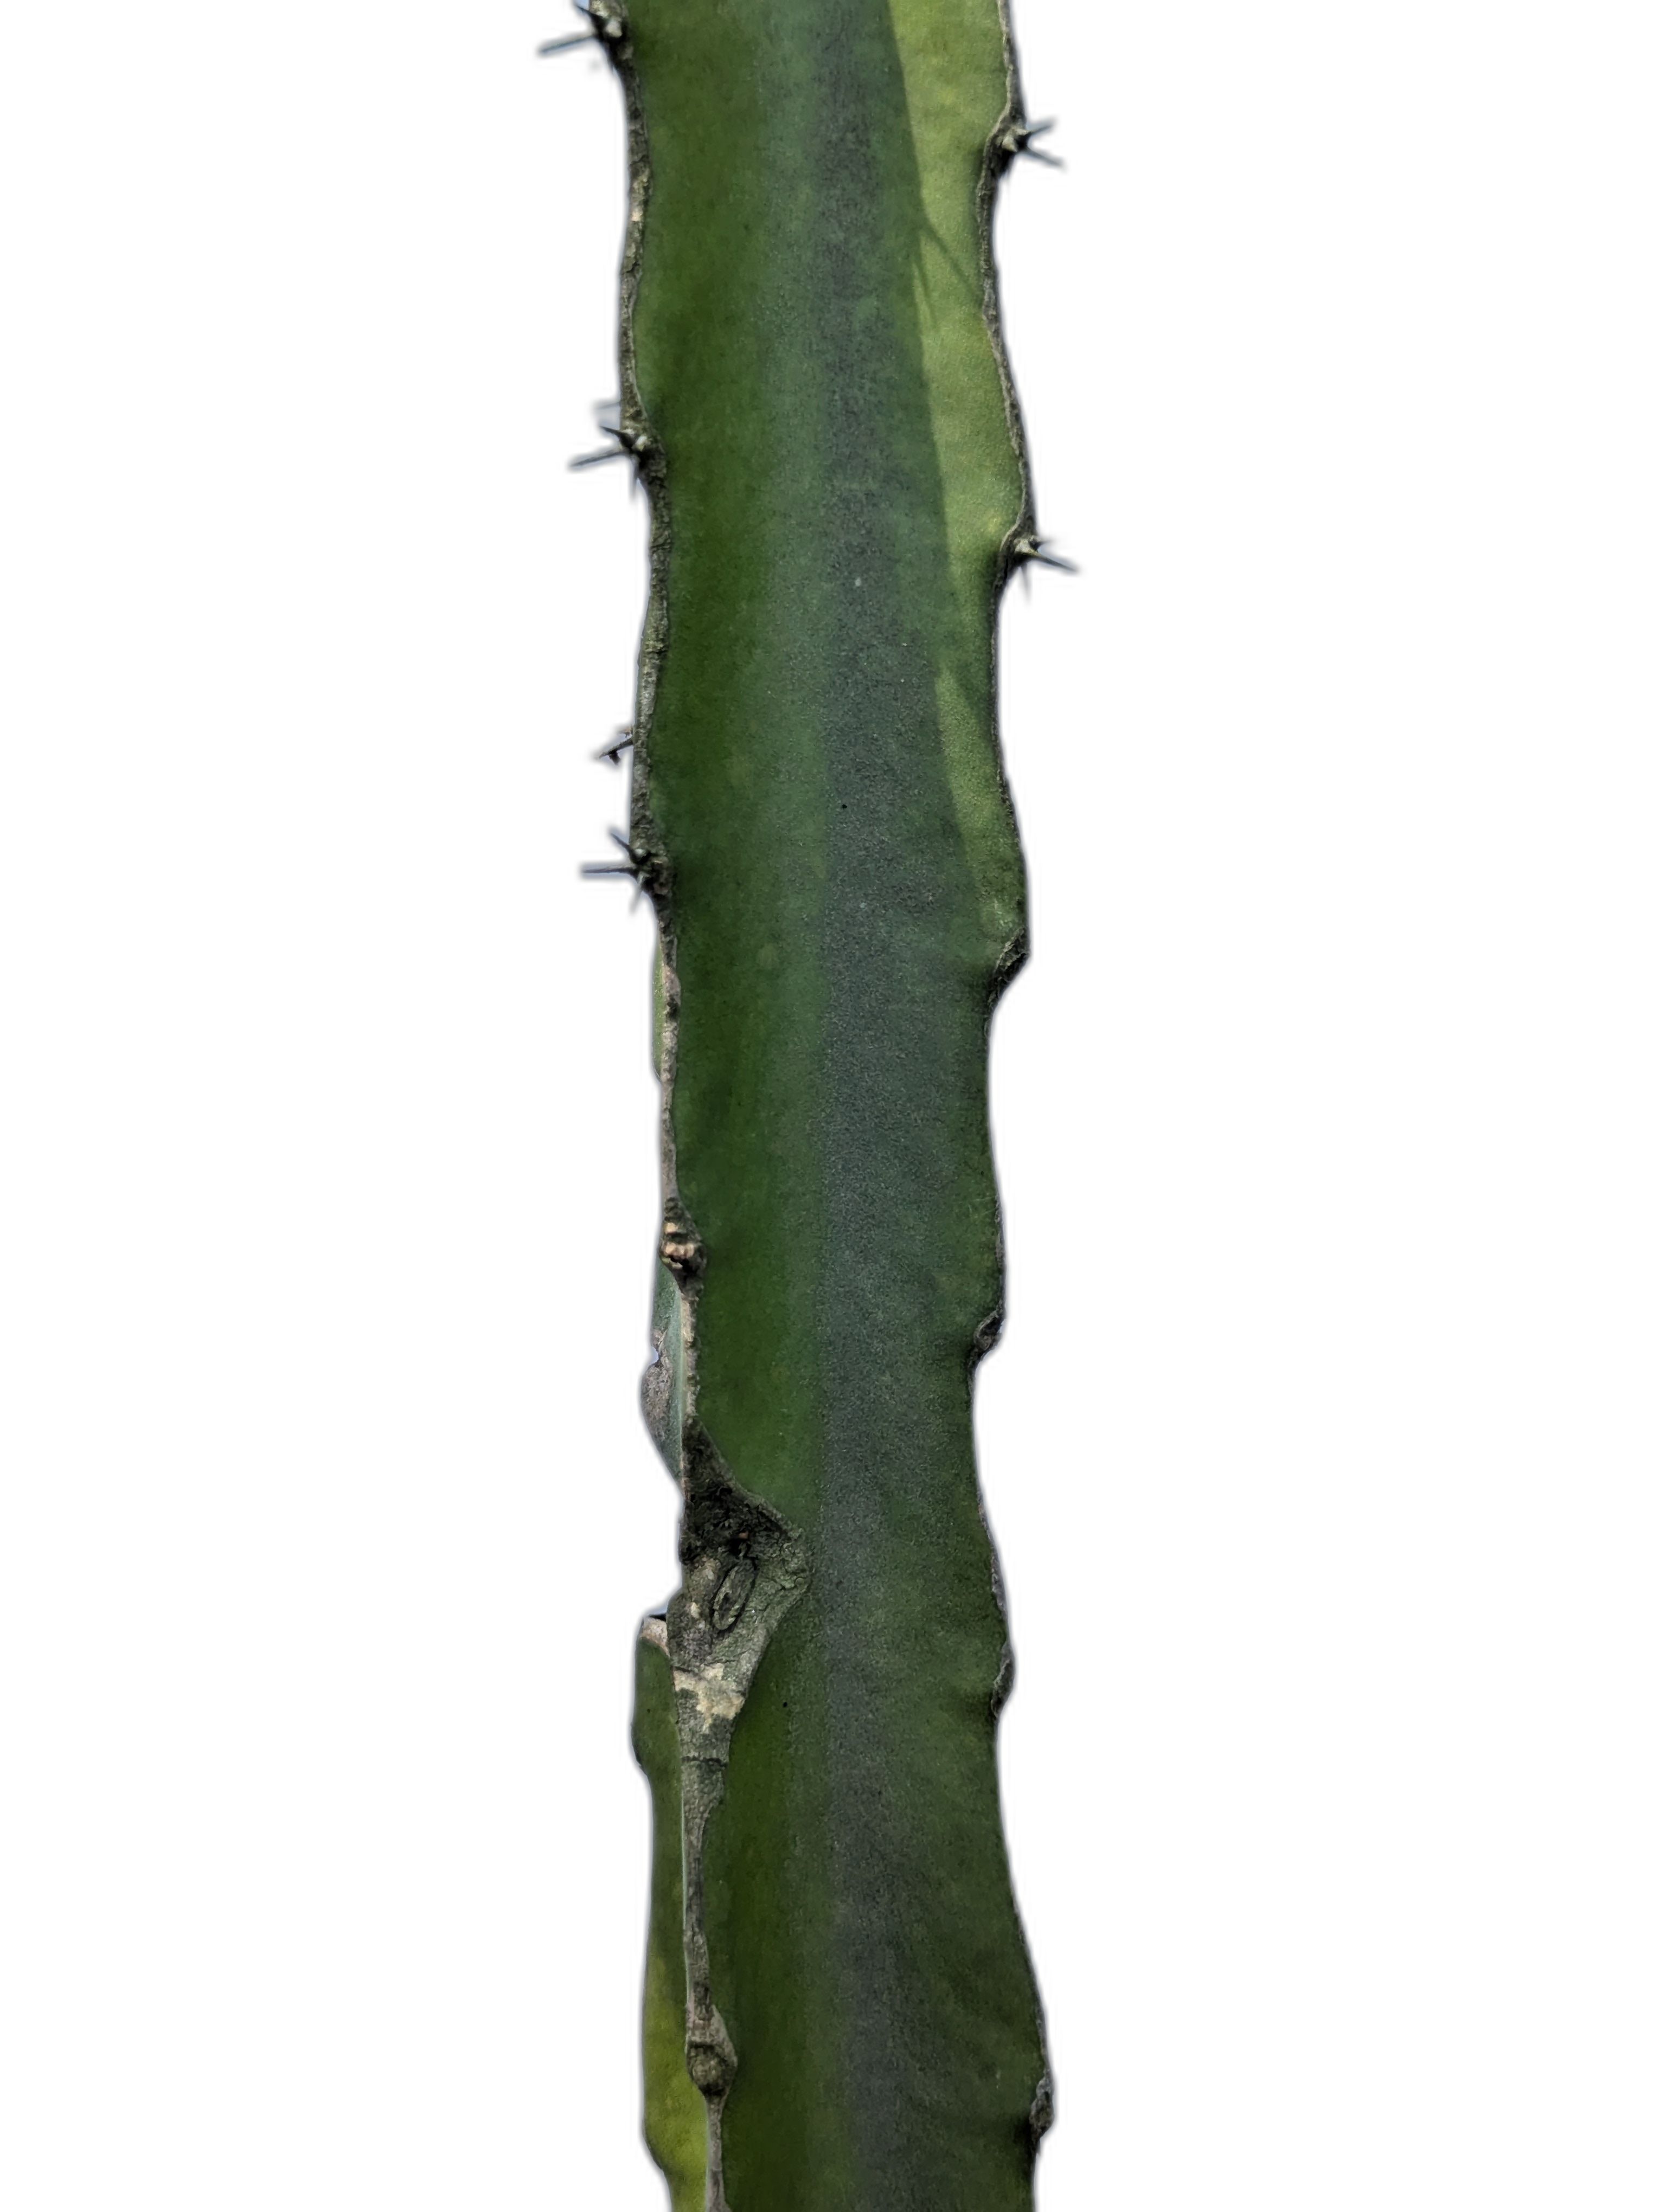
Label: Good leaf